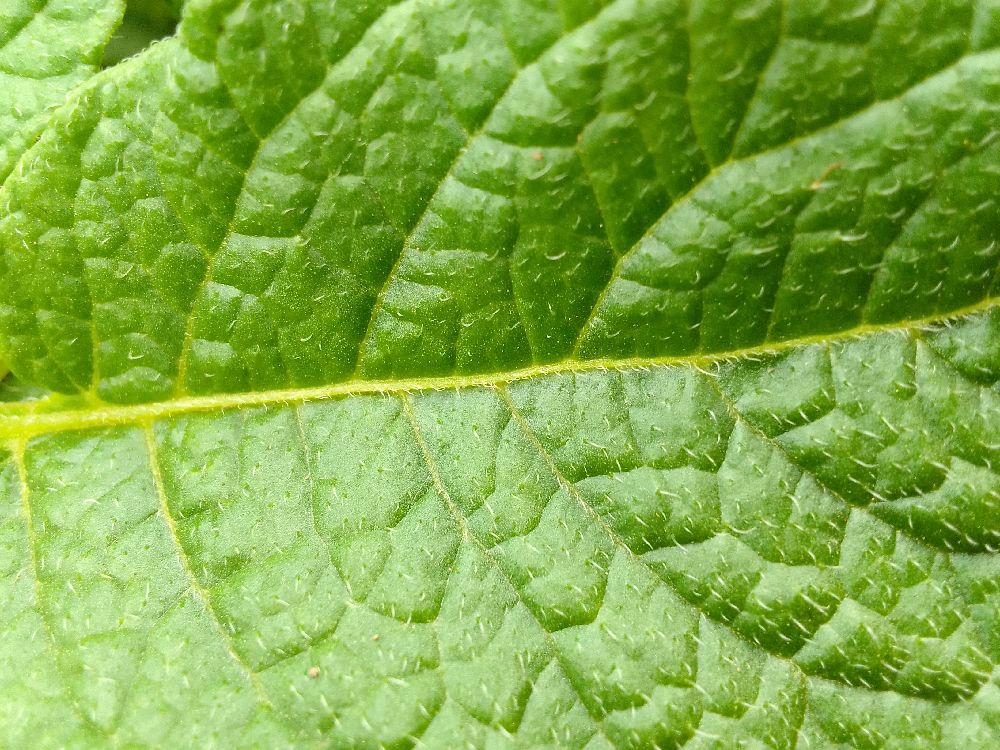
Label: Healthy